Paris

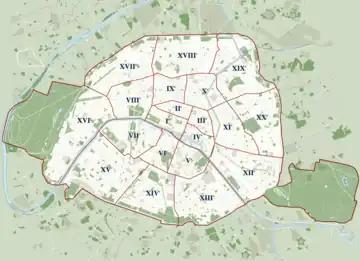
A map of the arrondissements of Paris

On 14 June 1940, the German army marched into Paris, which had been declared an "open city". On 16–17 July 1942, following German orders, the French police and gendarmes arrested 12,884 Jews, including 4,115 children, and confined them during five days at the "Vel d'Hiv", from which they were transported by train to the extermination camp at Auschwitz. None of the children came back. On 25 August 1944, the city was liberated by the French 2nd Armoured Division and the 4th Infantry Division of the United States Army. General Charles de Gaulle led a huge and emotional crowd down the Champs Élysées towards Notre Dame de Paris and made a rousing speech from the Hôtel de Ville.